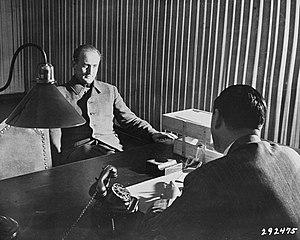
Artur Axmann, né le 18 février 1913 à Hagen en province de Westphalie et mort le 24 octobre 1996 à Berlin, est un Nazi allemand, successeur de Baldur von Schirach à la tête des Jeunesses hitlériennes en 1940.